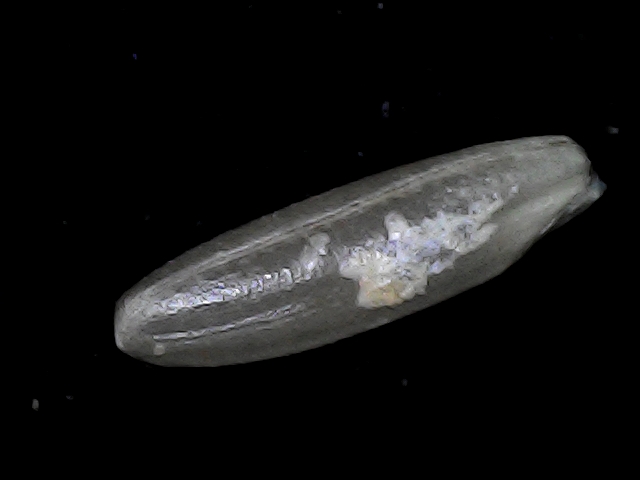
Rice variety: BD70